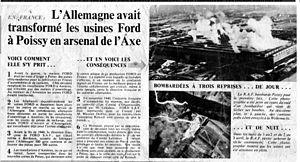
Le site du Groupe PSA dispose d'une usine de production automobile, une usine de production digitale, un centre informatique et d'un centre d'expertise situés à Poissy dans le département des Yvelines.